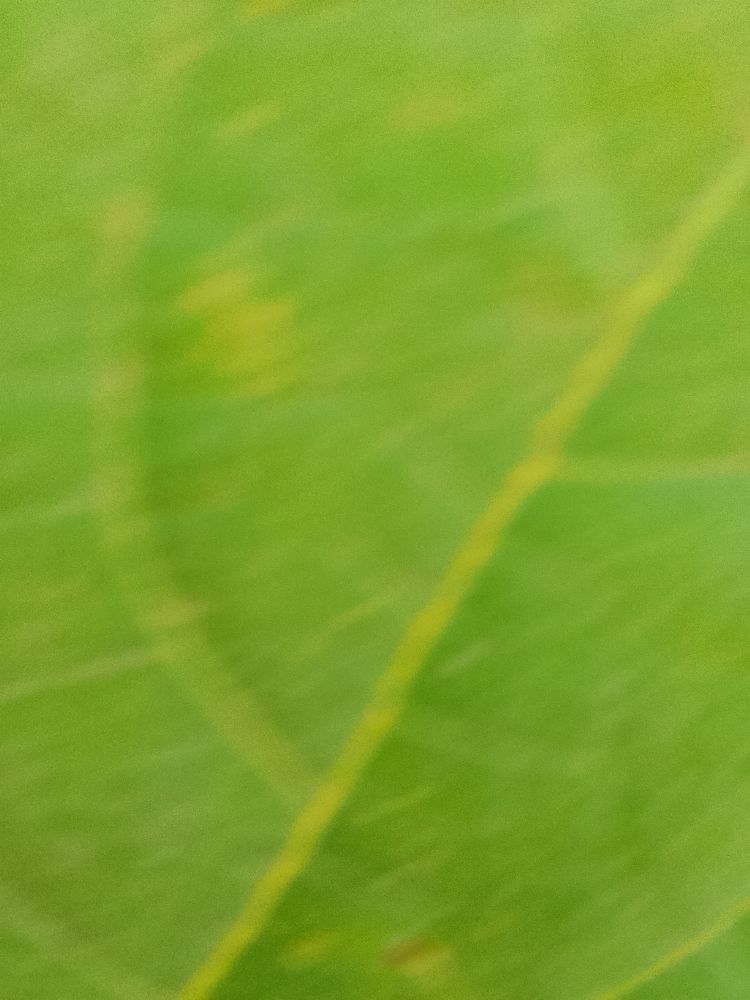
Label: healthy